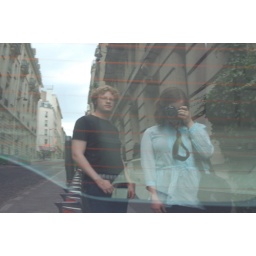
couple in a car window